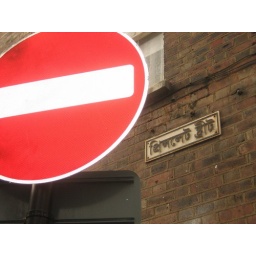
Most of the street signs round Brick Lane are also in Indian